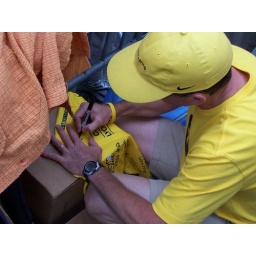
Jerry signs yellow jersey - by request